Paddington, New South Wales

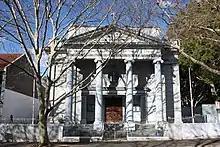
Paddington Greek Orthodox Church

Juniper Hall was built by Robert Cooper, an ex-convict, in the 1820s and is the oldest house in Paddington. It is a large, dominating structure located diagonally opposite the Paddington Town Hall. It underwent significant restoration when owned by the National Trust of Australia. In 2013 the building was sold to the Moran family for the Moran Arts Foundation for exhibitions and events.